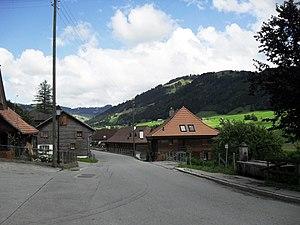
Centre du village de Cerniat Object location46°